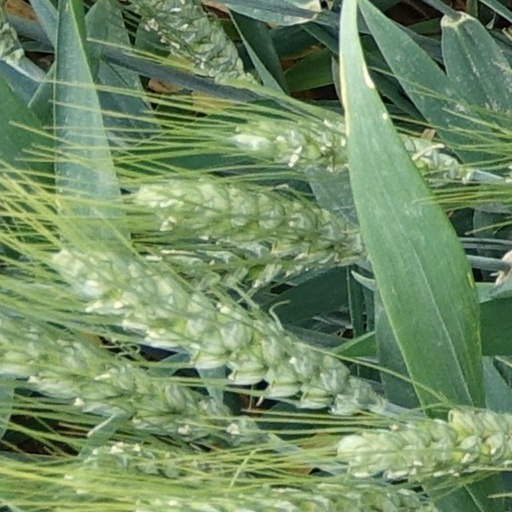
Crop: wheat